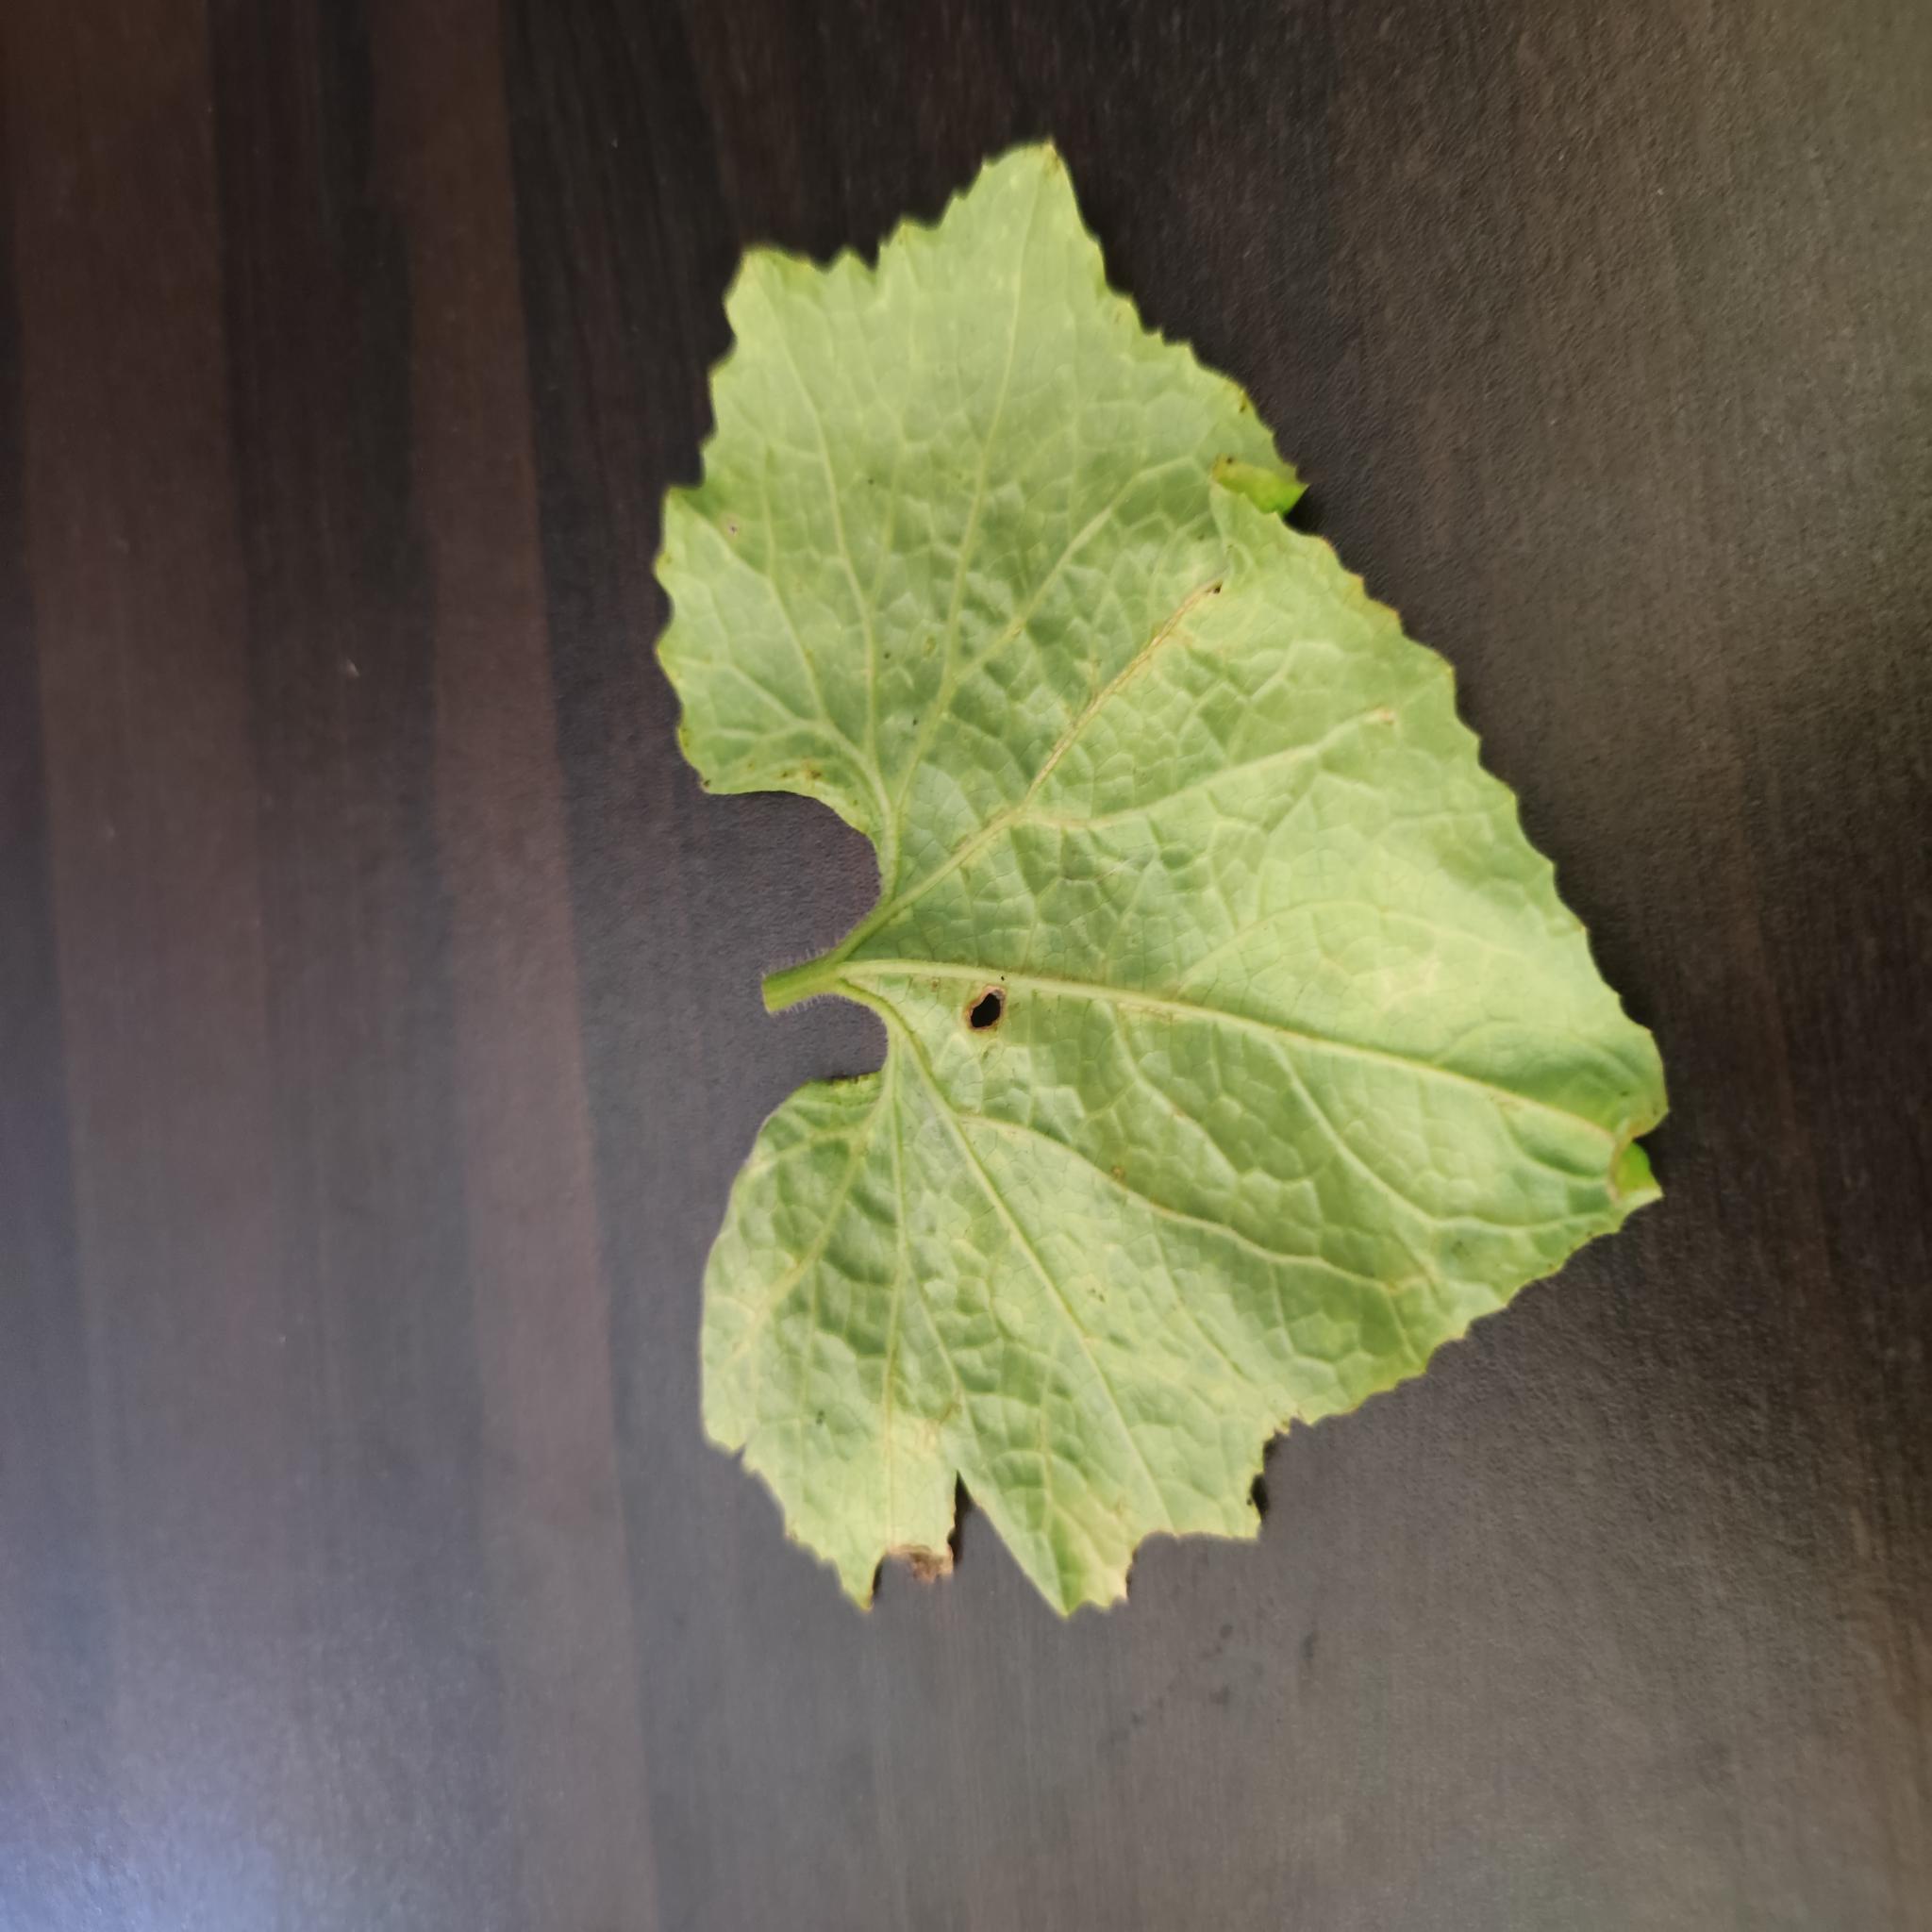
Label: Downy mildew